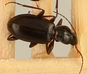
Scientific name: Calathus advena
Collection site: Niwot Ridge Mountain Research Station Site (NIWO), plot NIWO_007